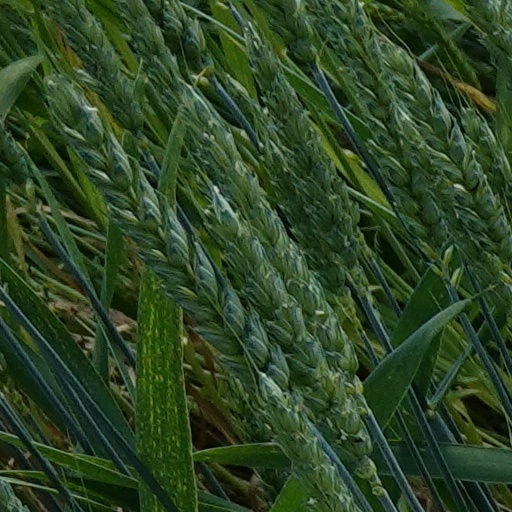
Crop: wheat